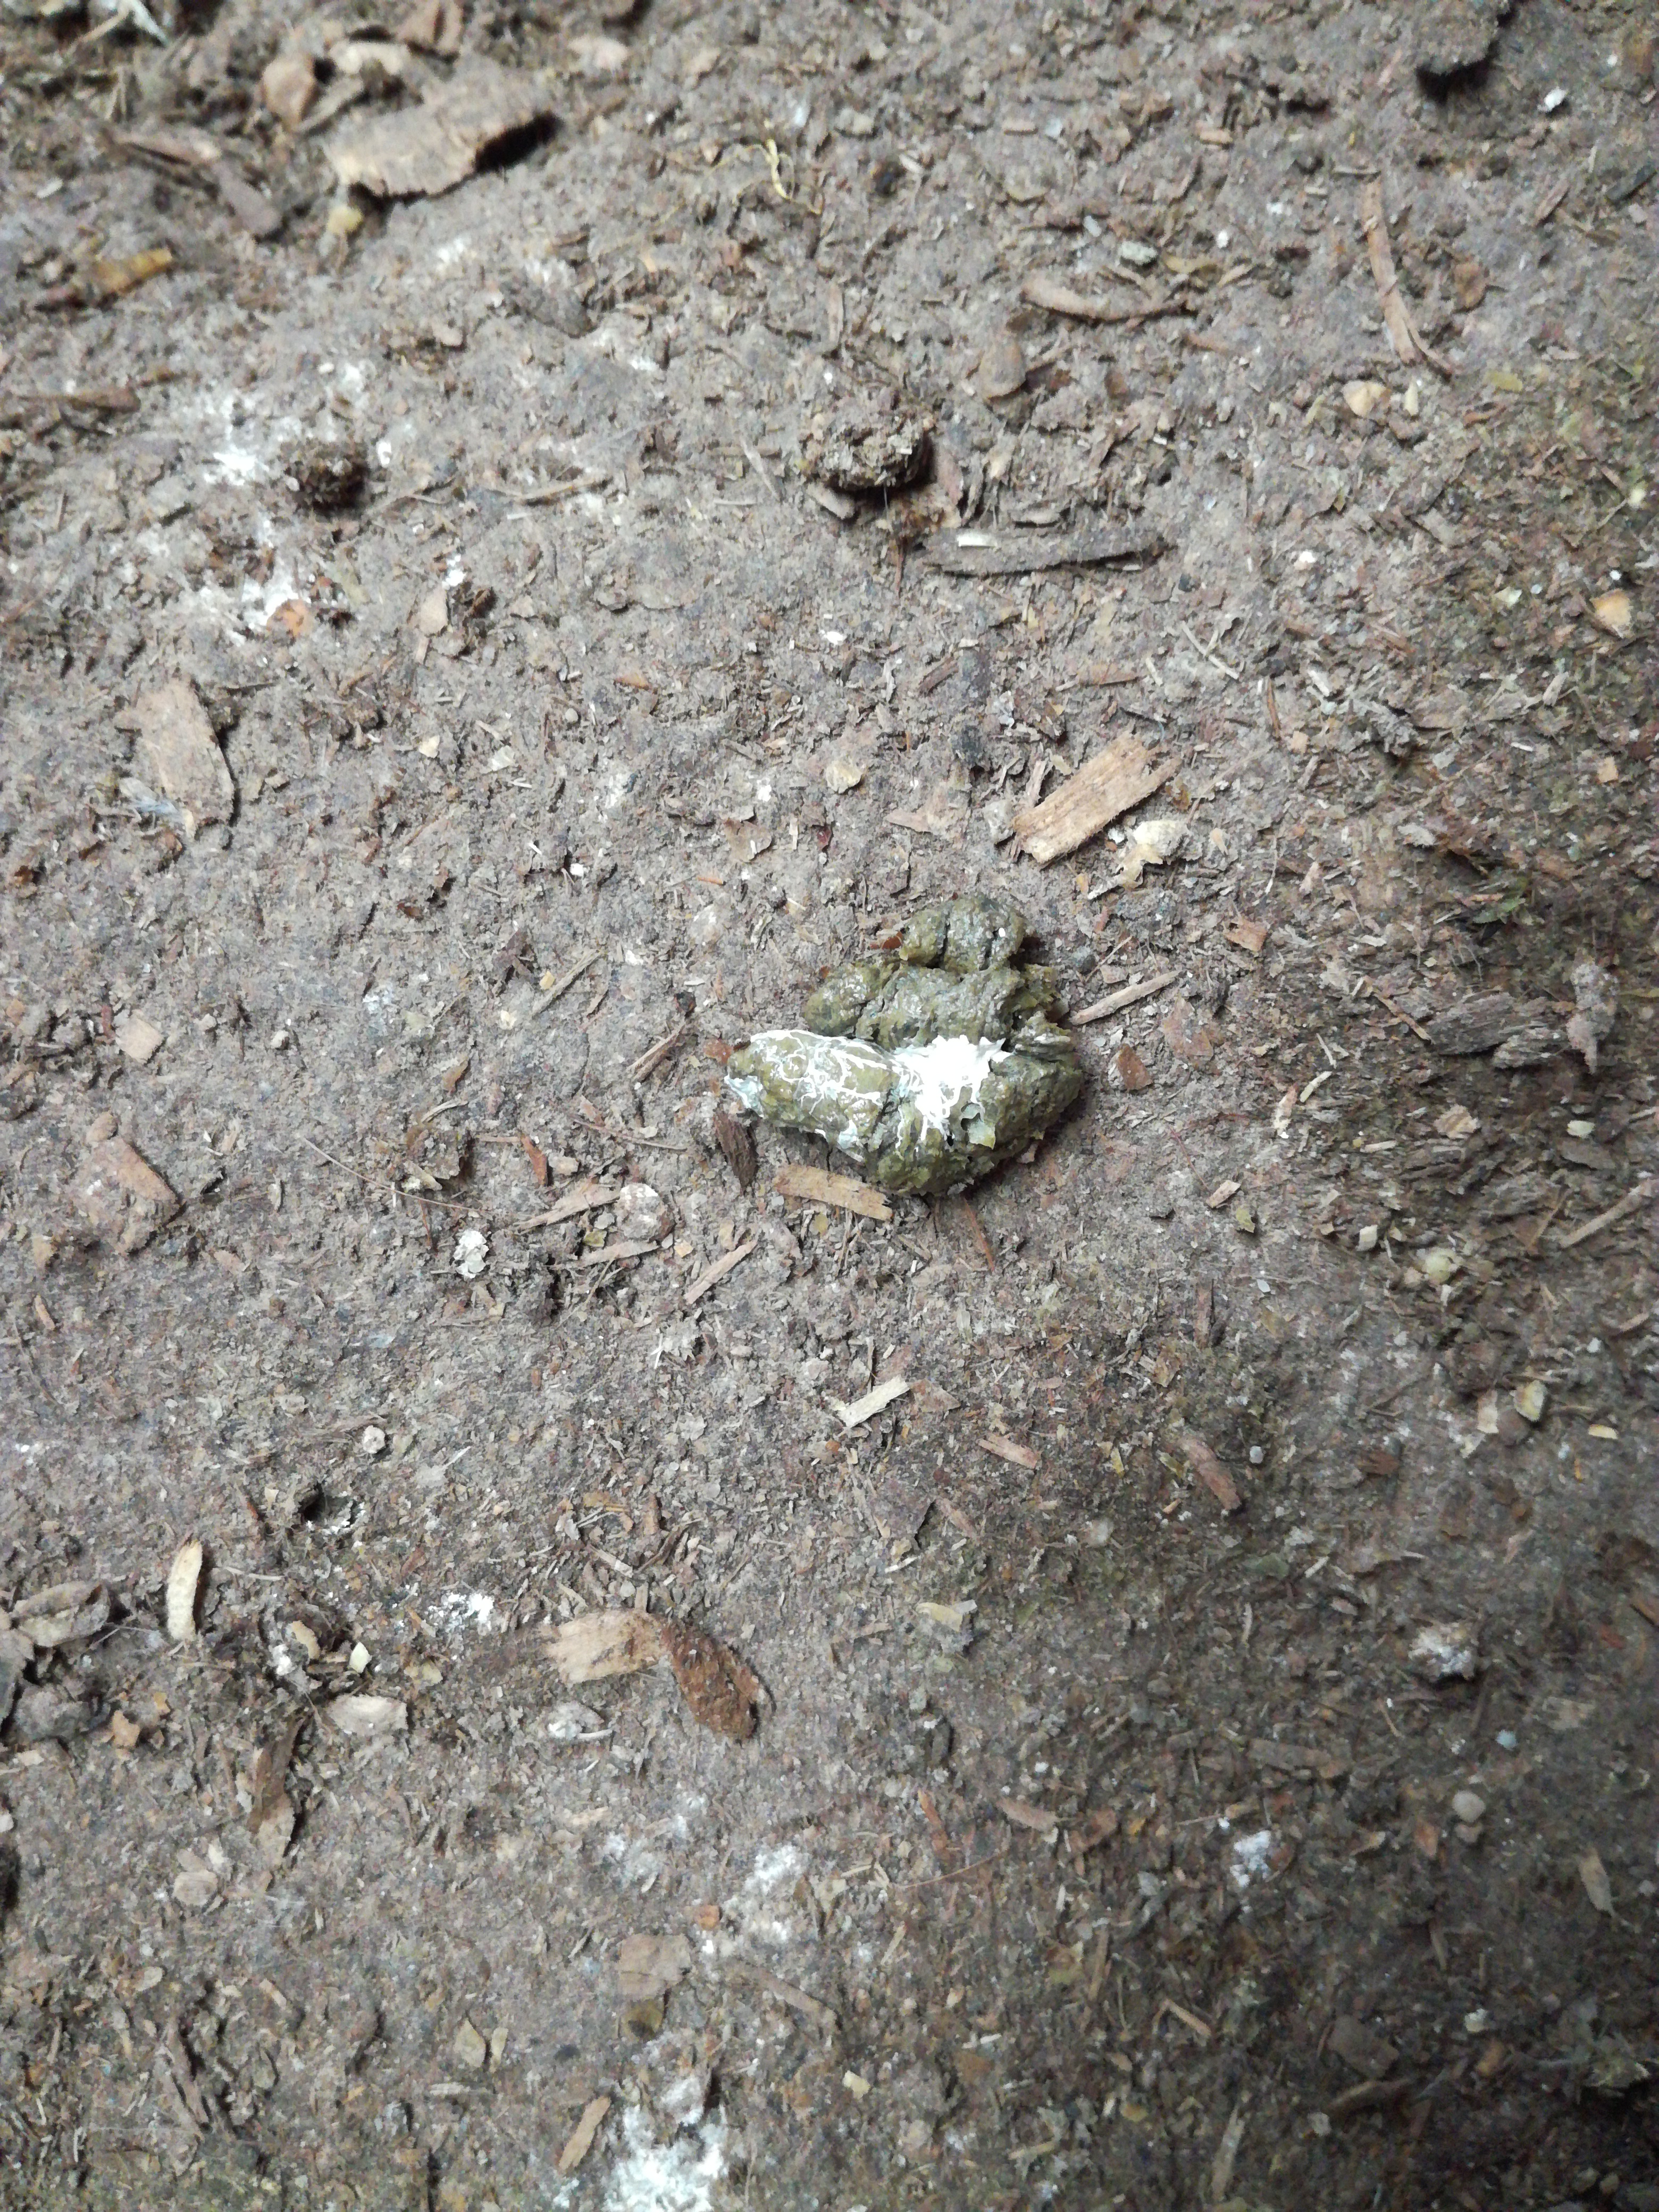
PCR-confirmed diagnosis: Healthy